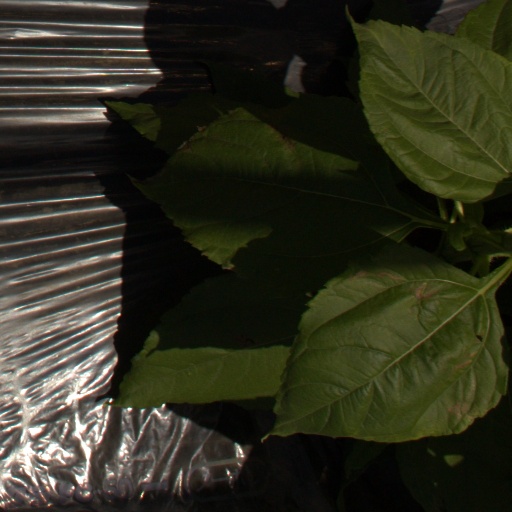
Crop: Jerusalem artichoke